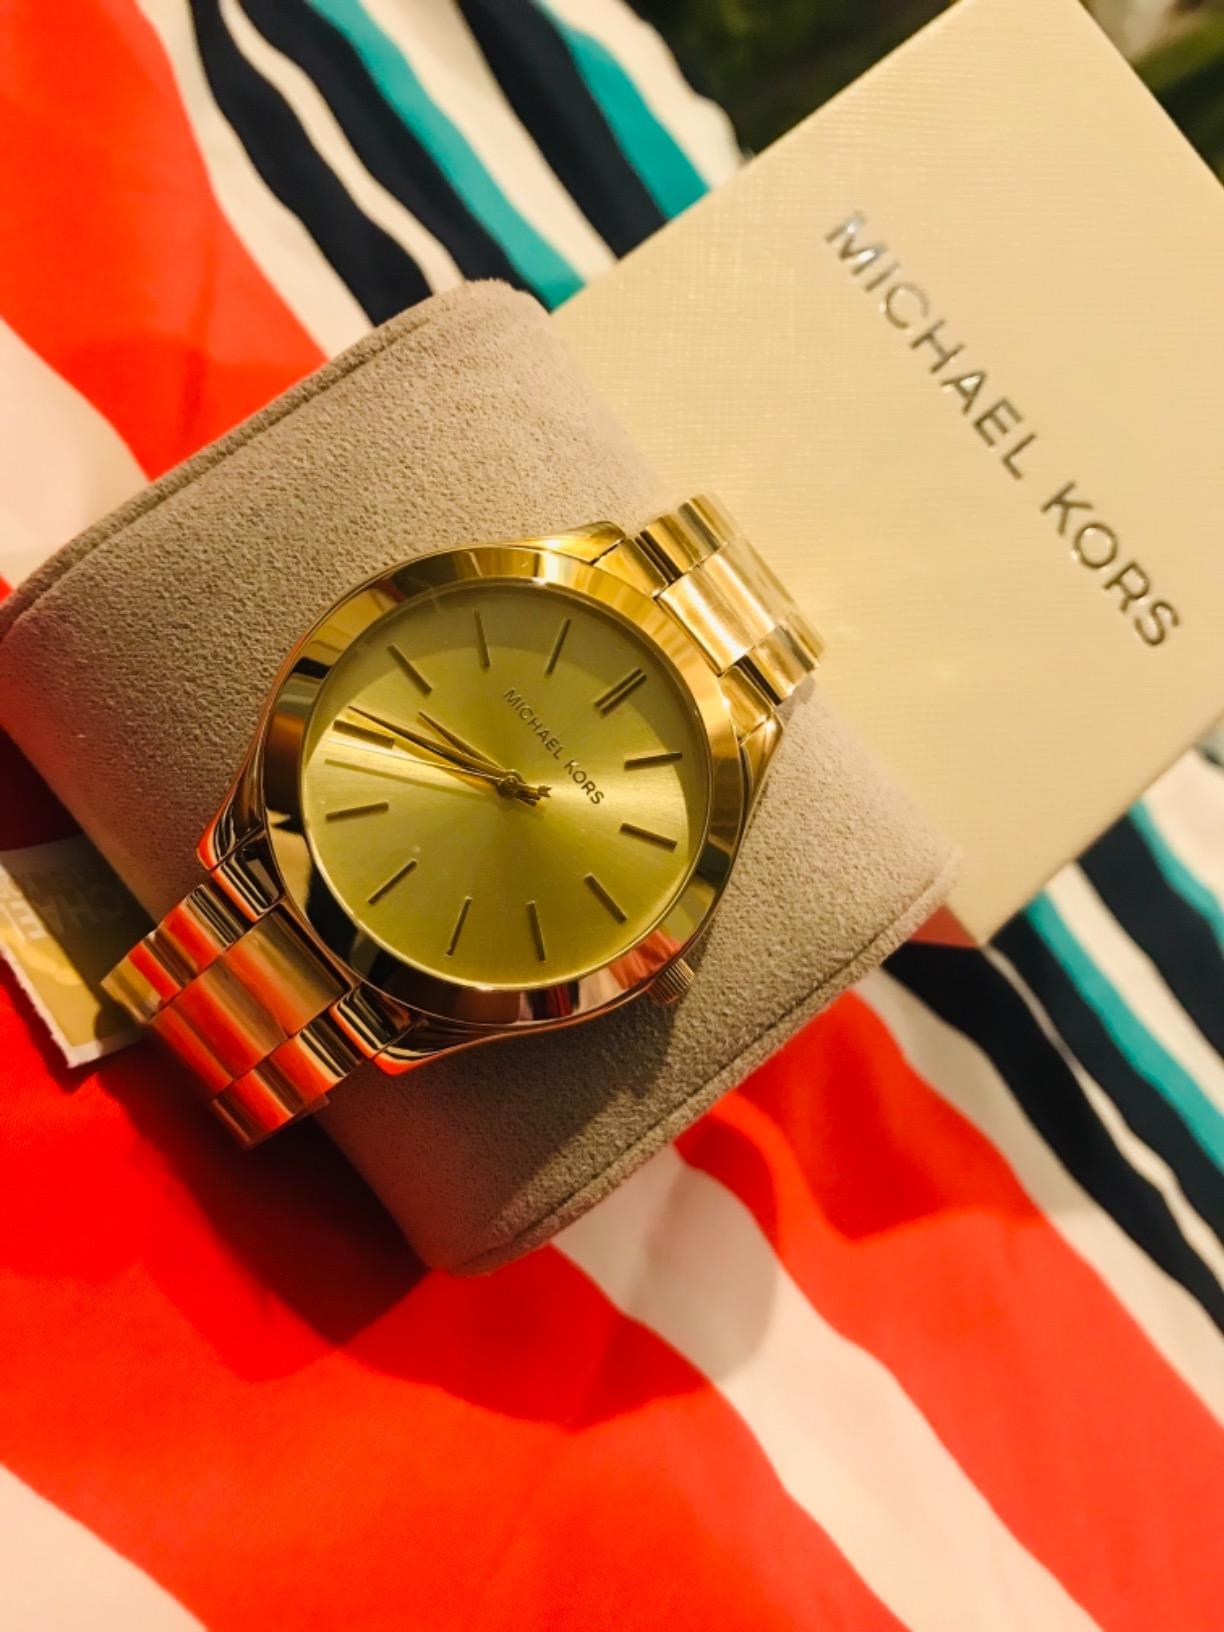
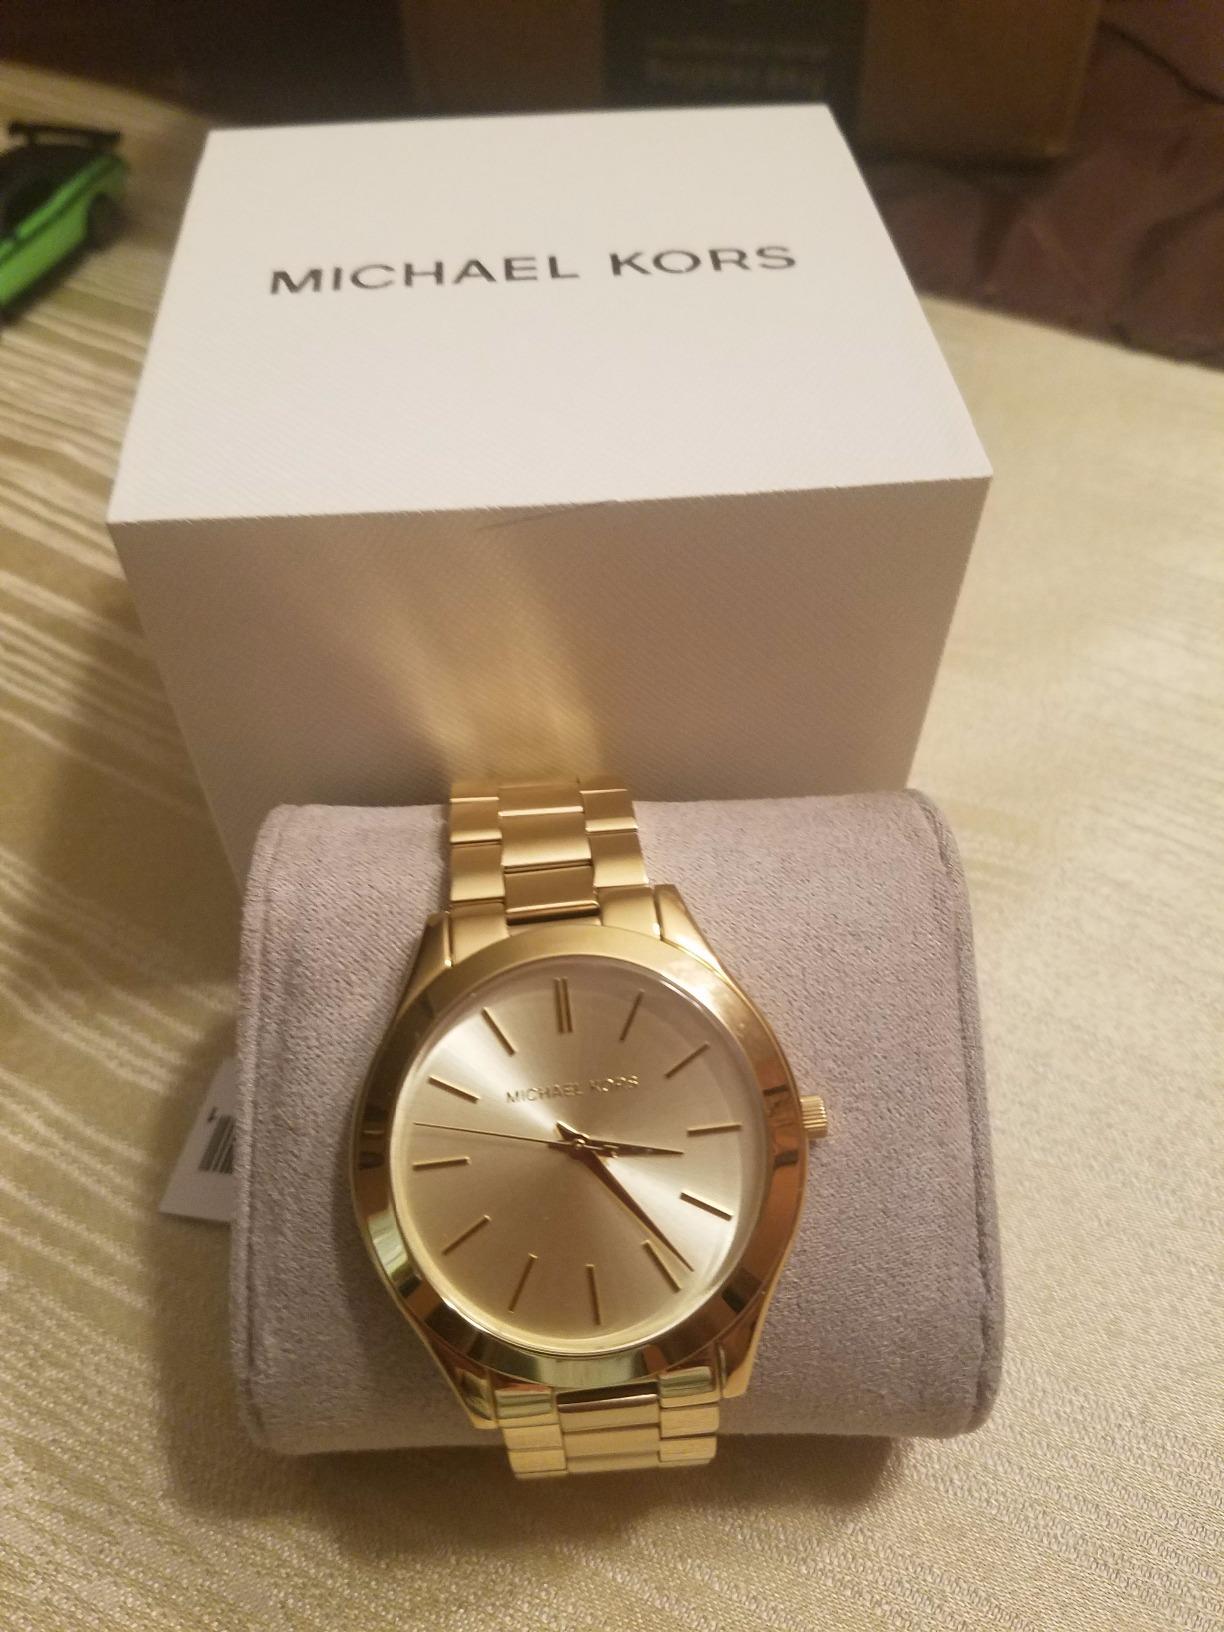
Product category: accessories_watch
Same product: yes